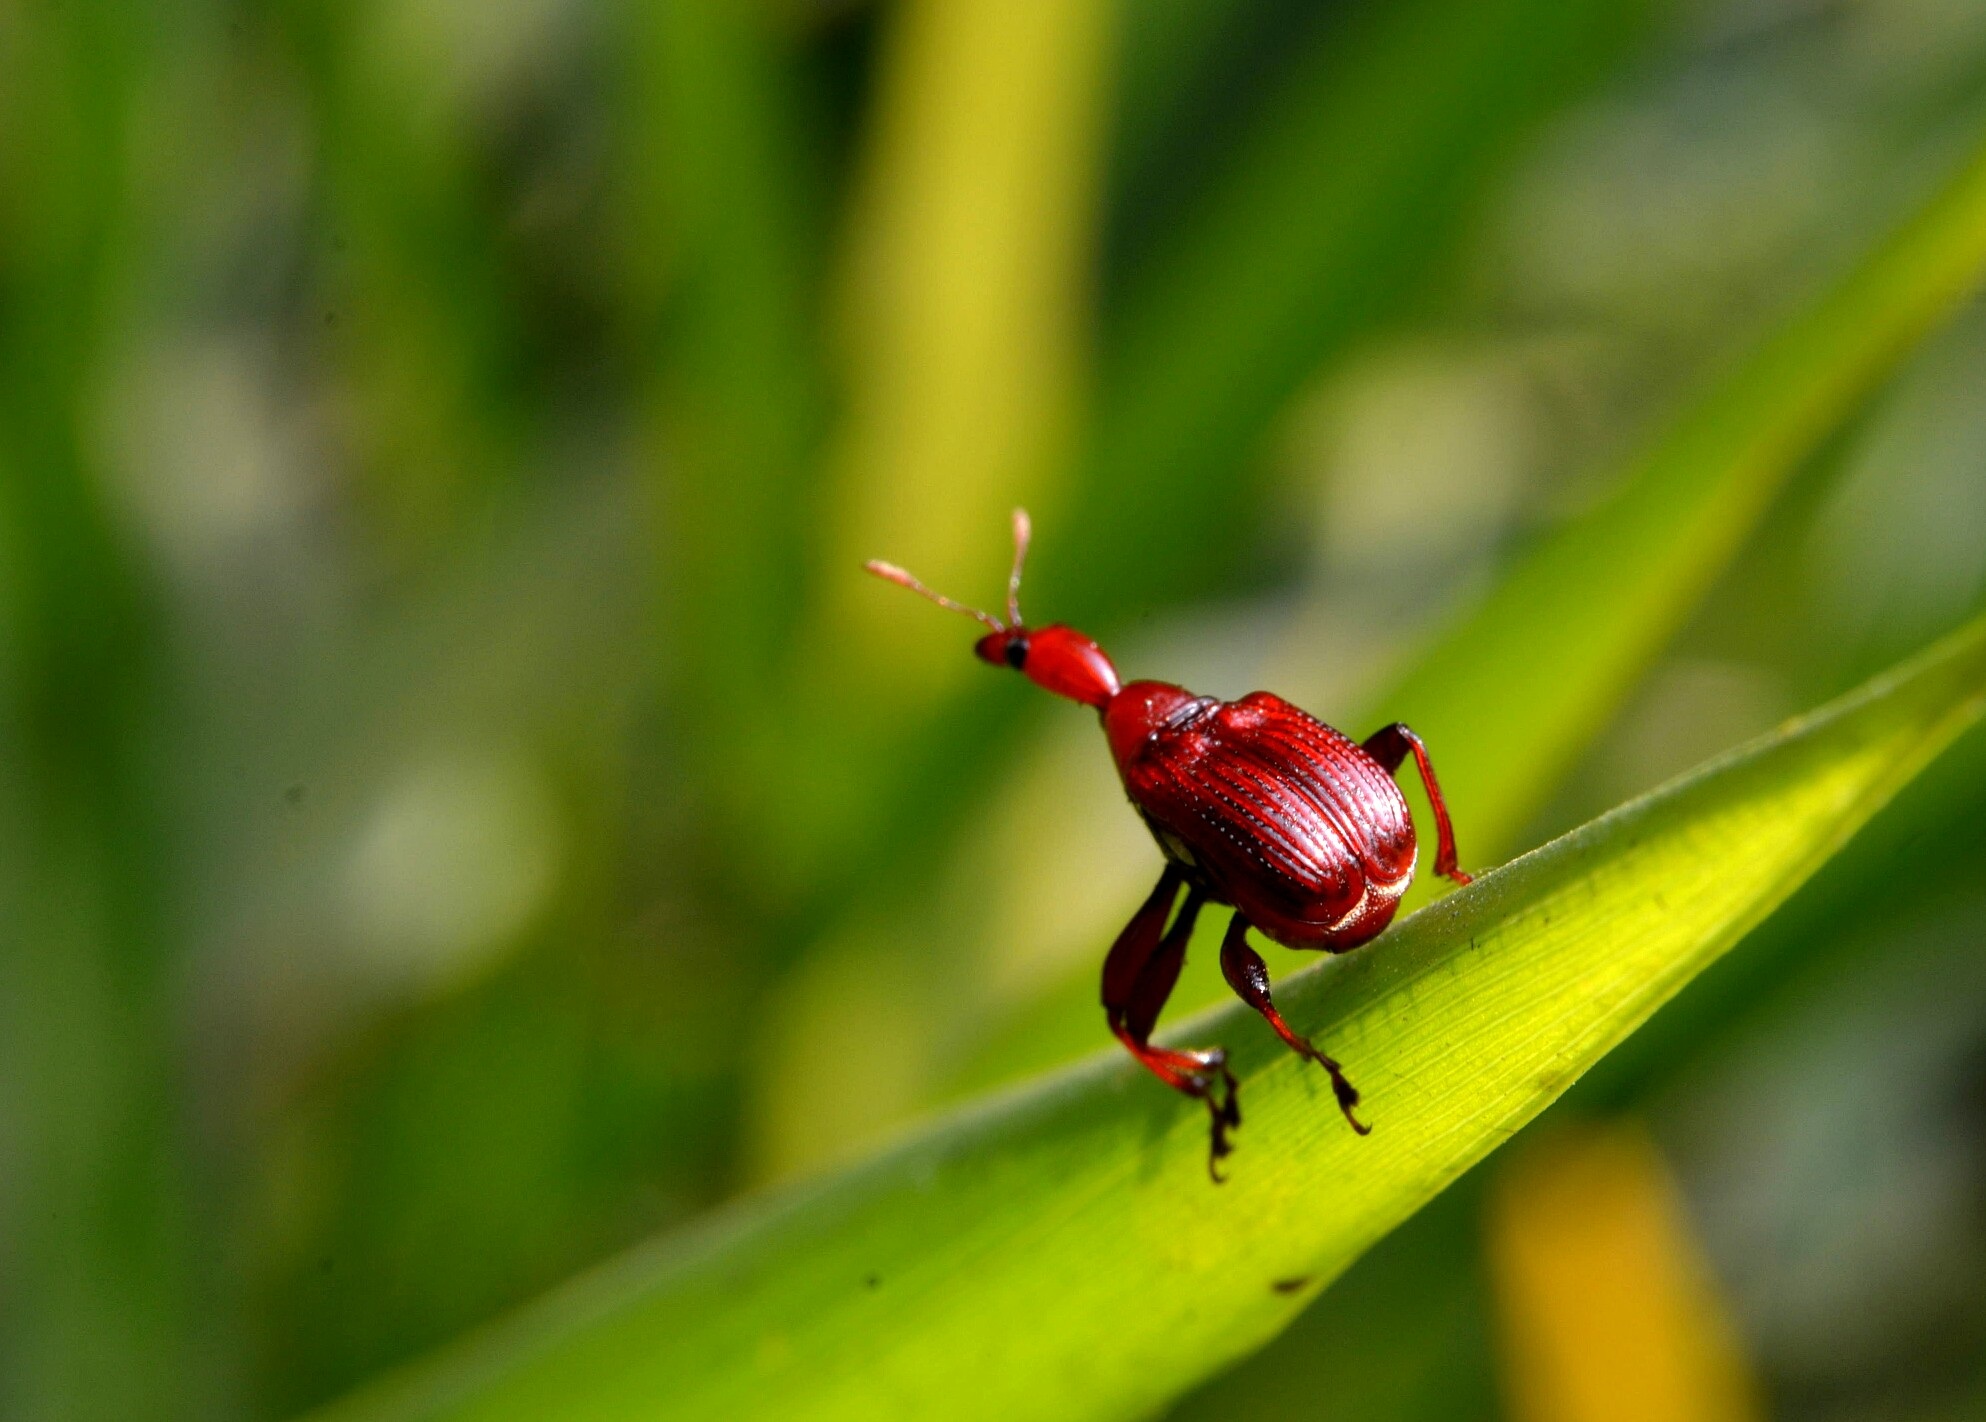
nature, plant, photography, leaf, flower, green, insect, botany, flora, fauna, ladybird, invertebrate, close up, bugs, beetle, nectar, macro photography, leaf beetle, plant stem